Jane Fonda

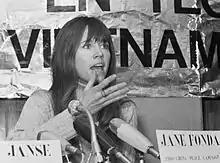
Fonda at an anti-Vietnam War conference in the Netherlands in January 1975

In 2016, Fonda voiced Shuriki in "Elena and the Secret of Avalor". In June 2016, the Human Rights Campaign released a video in tribute to the victims of the Orlando nightclub shooting; in the video, Fonda and others told the stories of the people killed there.